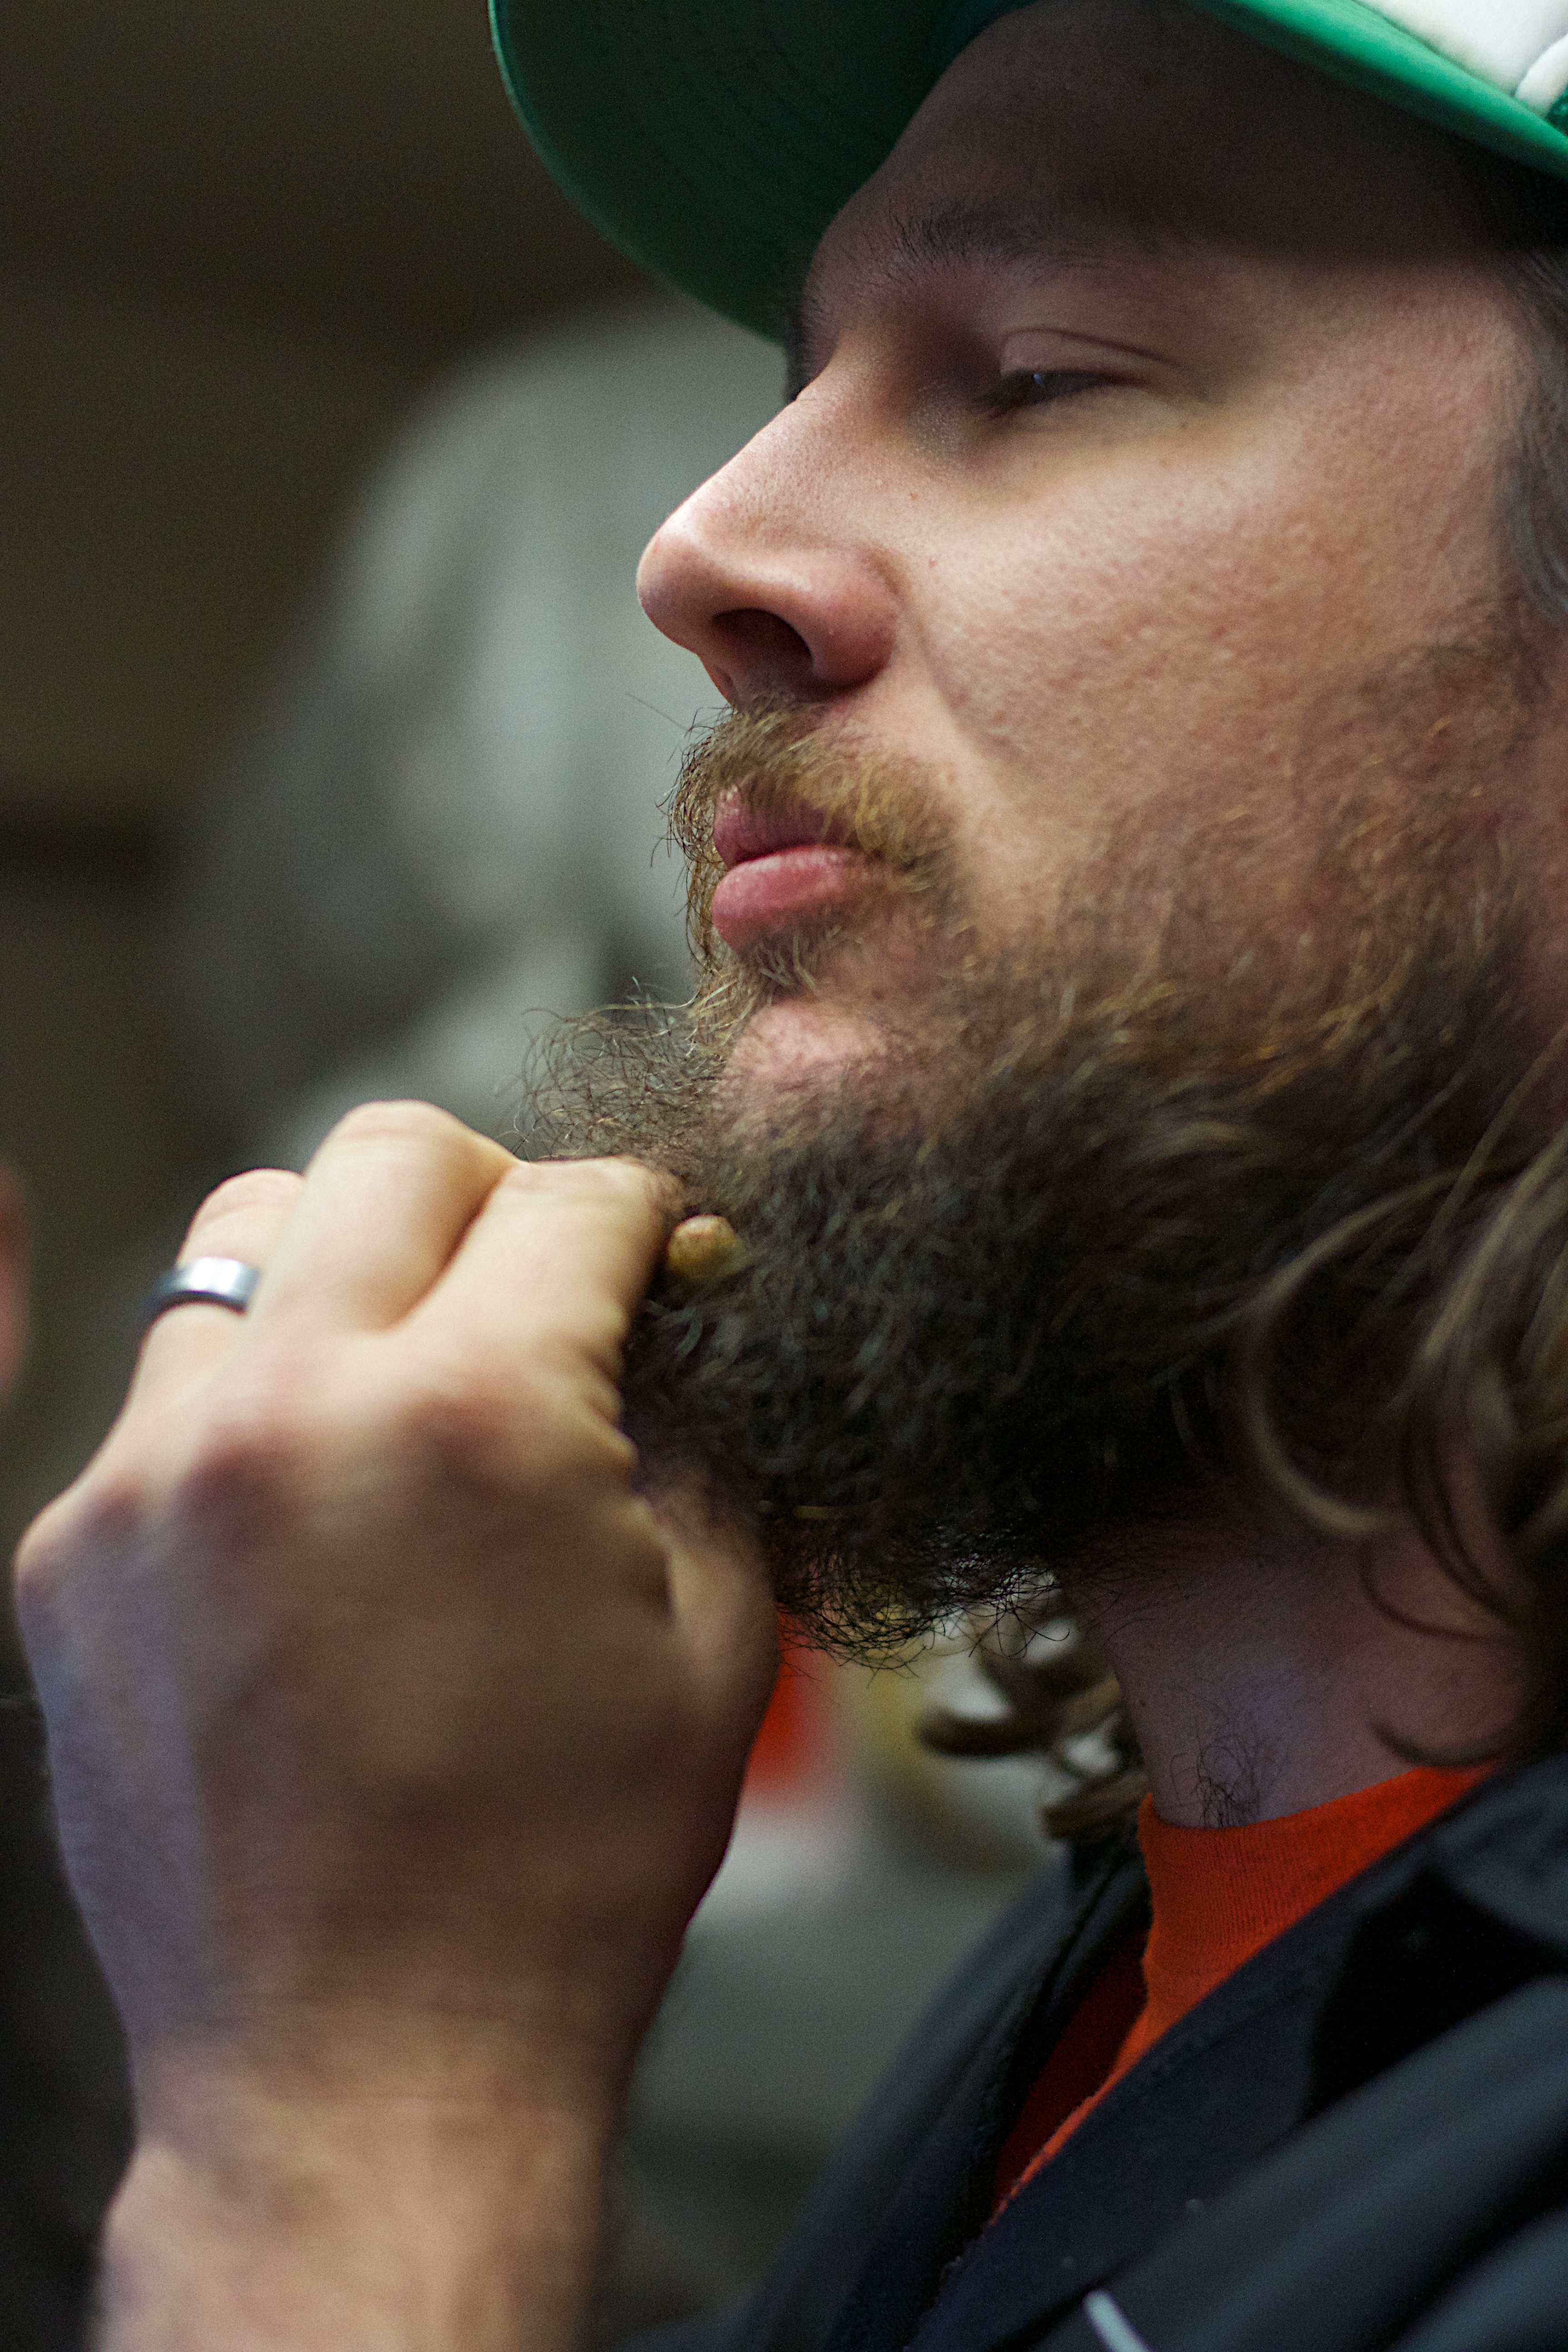
man, person, hair, male, portrait, hairstyle, beard, beer, close up, face, nose, head, singing, thatbrewery, beardbrew, facial hair